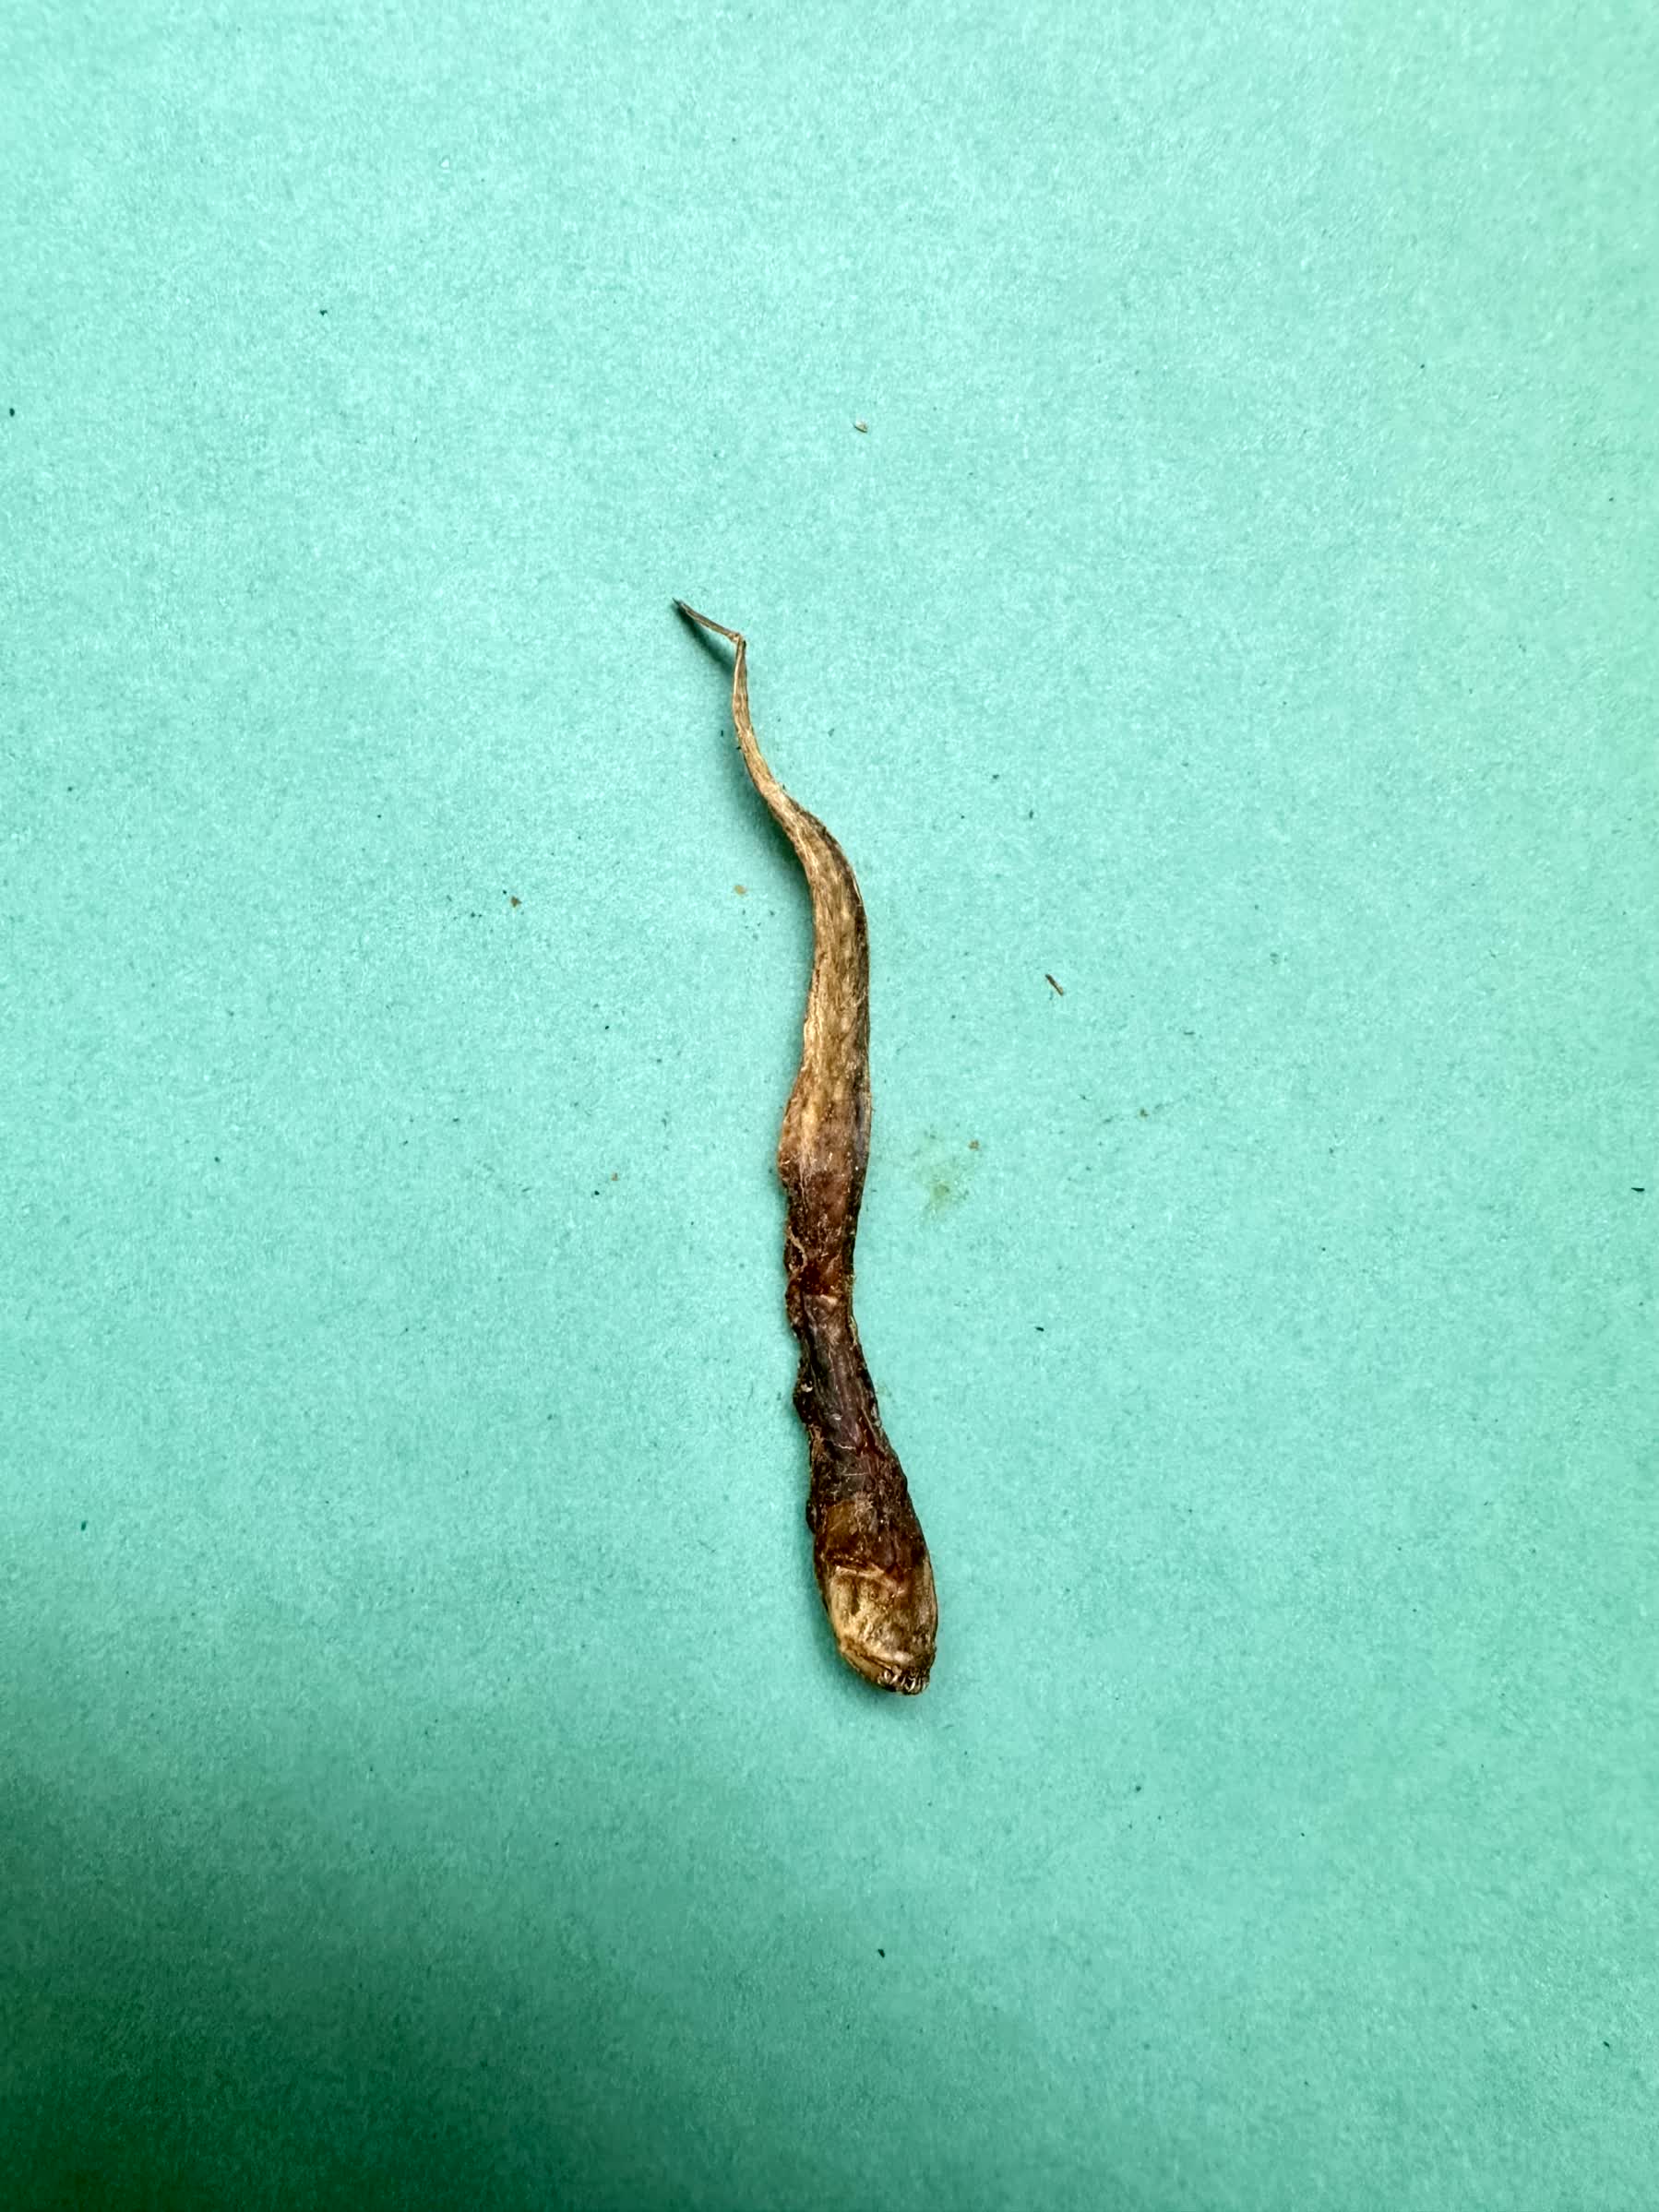
Species: Chewa